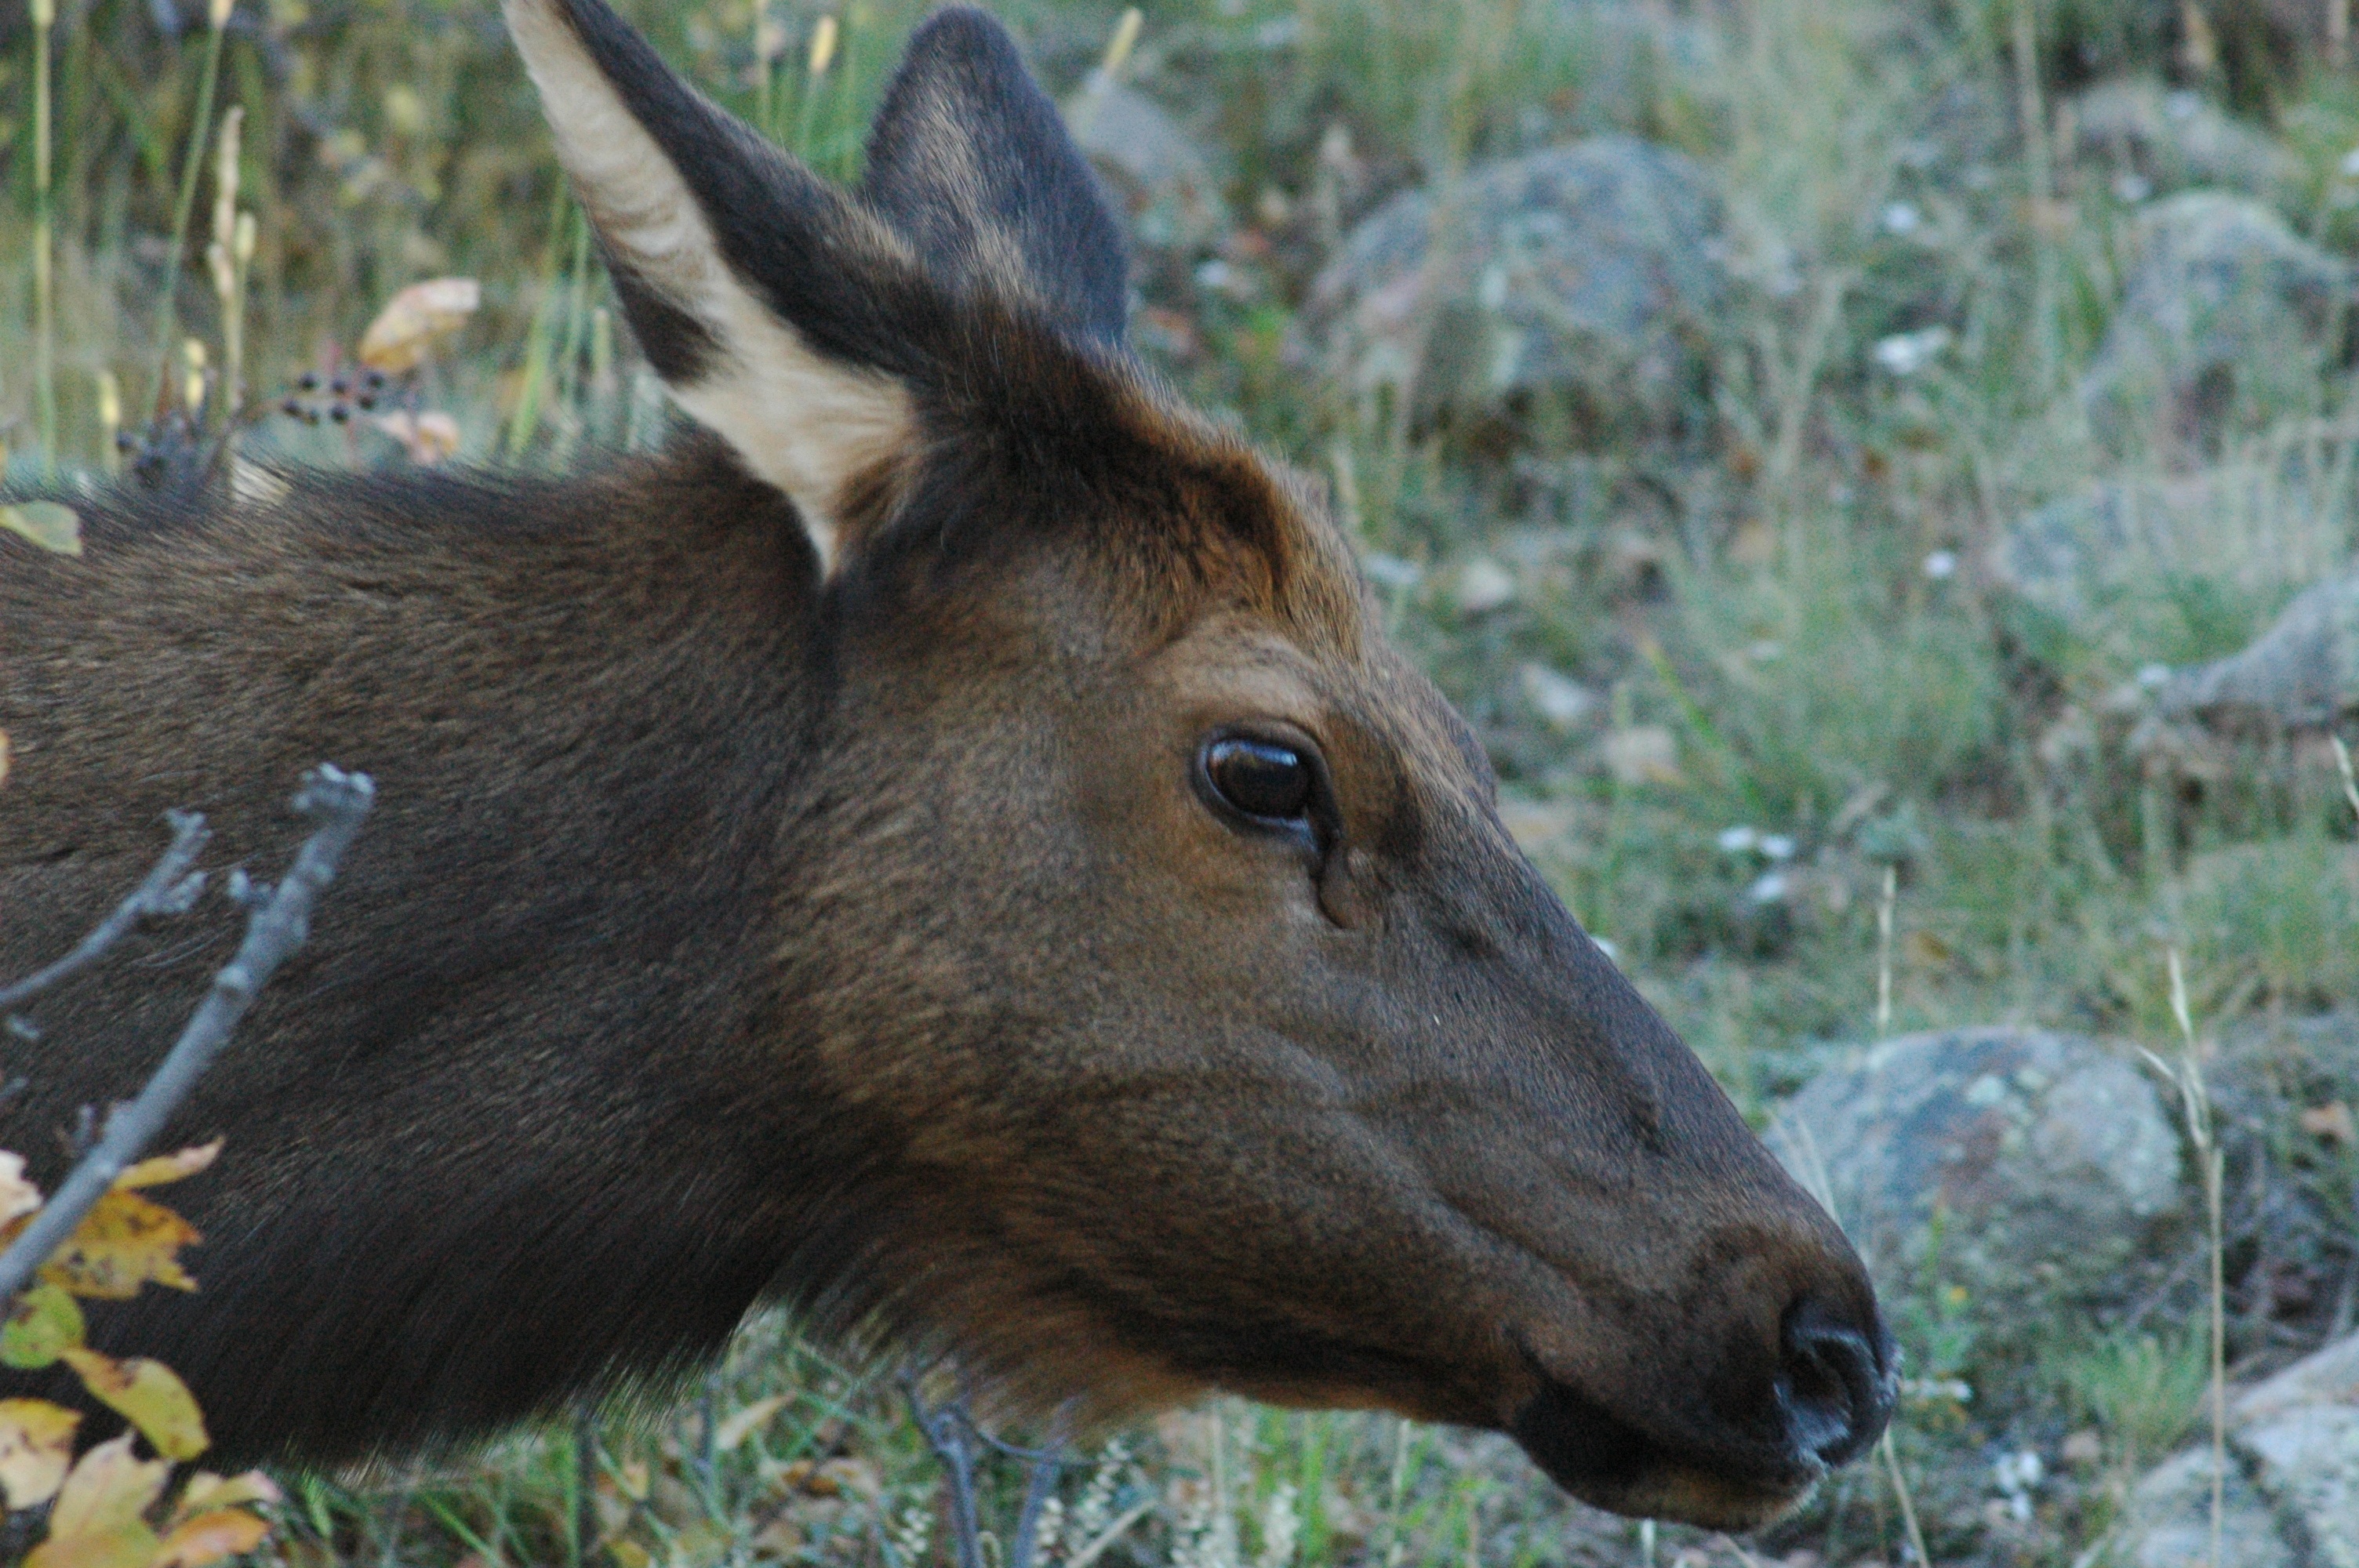
nature, wildlife, deer, mammal, fauna, colorado, horizontal, elk, rocky mountains, white tailed deer, rocky mountain wildlife, musk deer